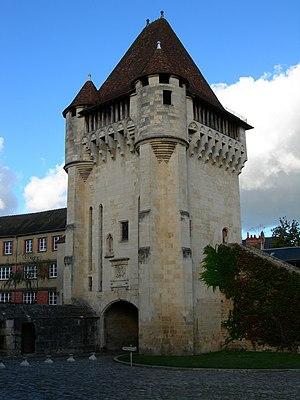
Porte du Croux
Nevers /nə.vɛʁ/ est une commune du centre de la France, située dans le département de la Nièvre en région Bourgogne-Franche-Comté. Elle compte 32 990 habitants, son agglomération 57 295 habitants et son aire urbaine 98 102 habitants.
La porte du Croux est un édifice situé à Nevers, en France.